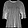
Label: Shirt